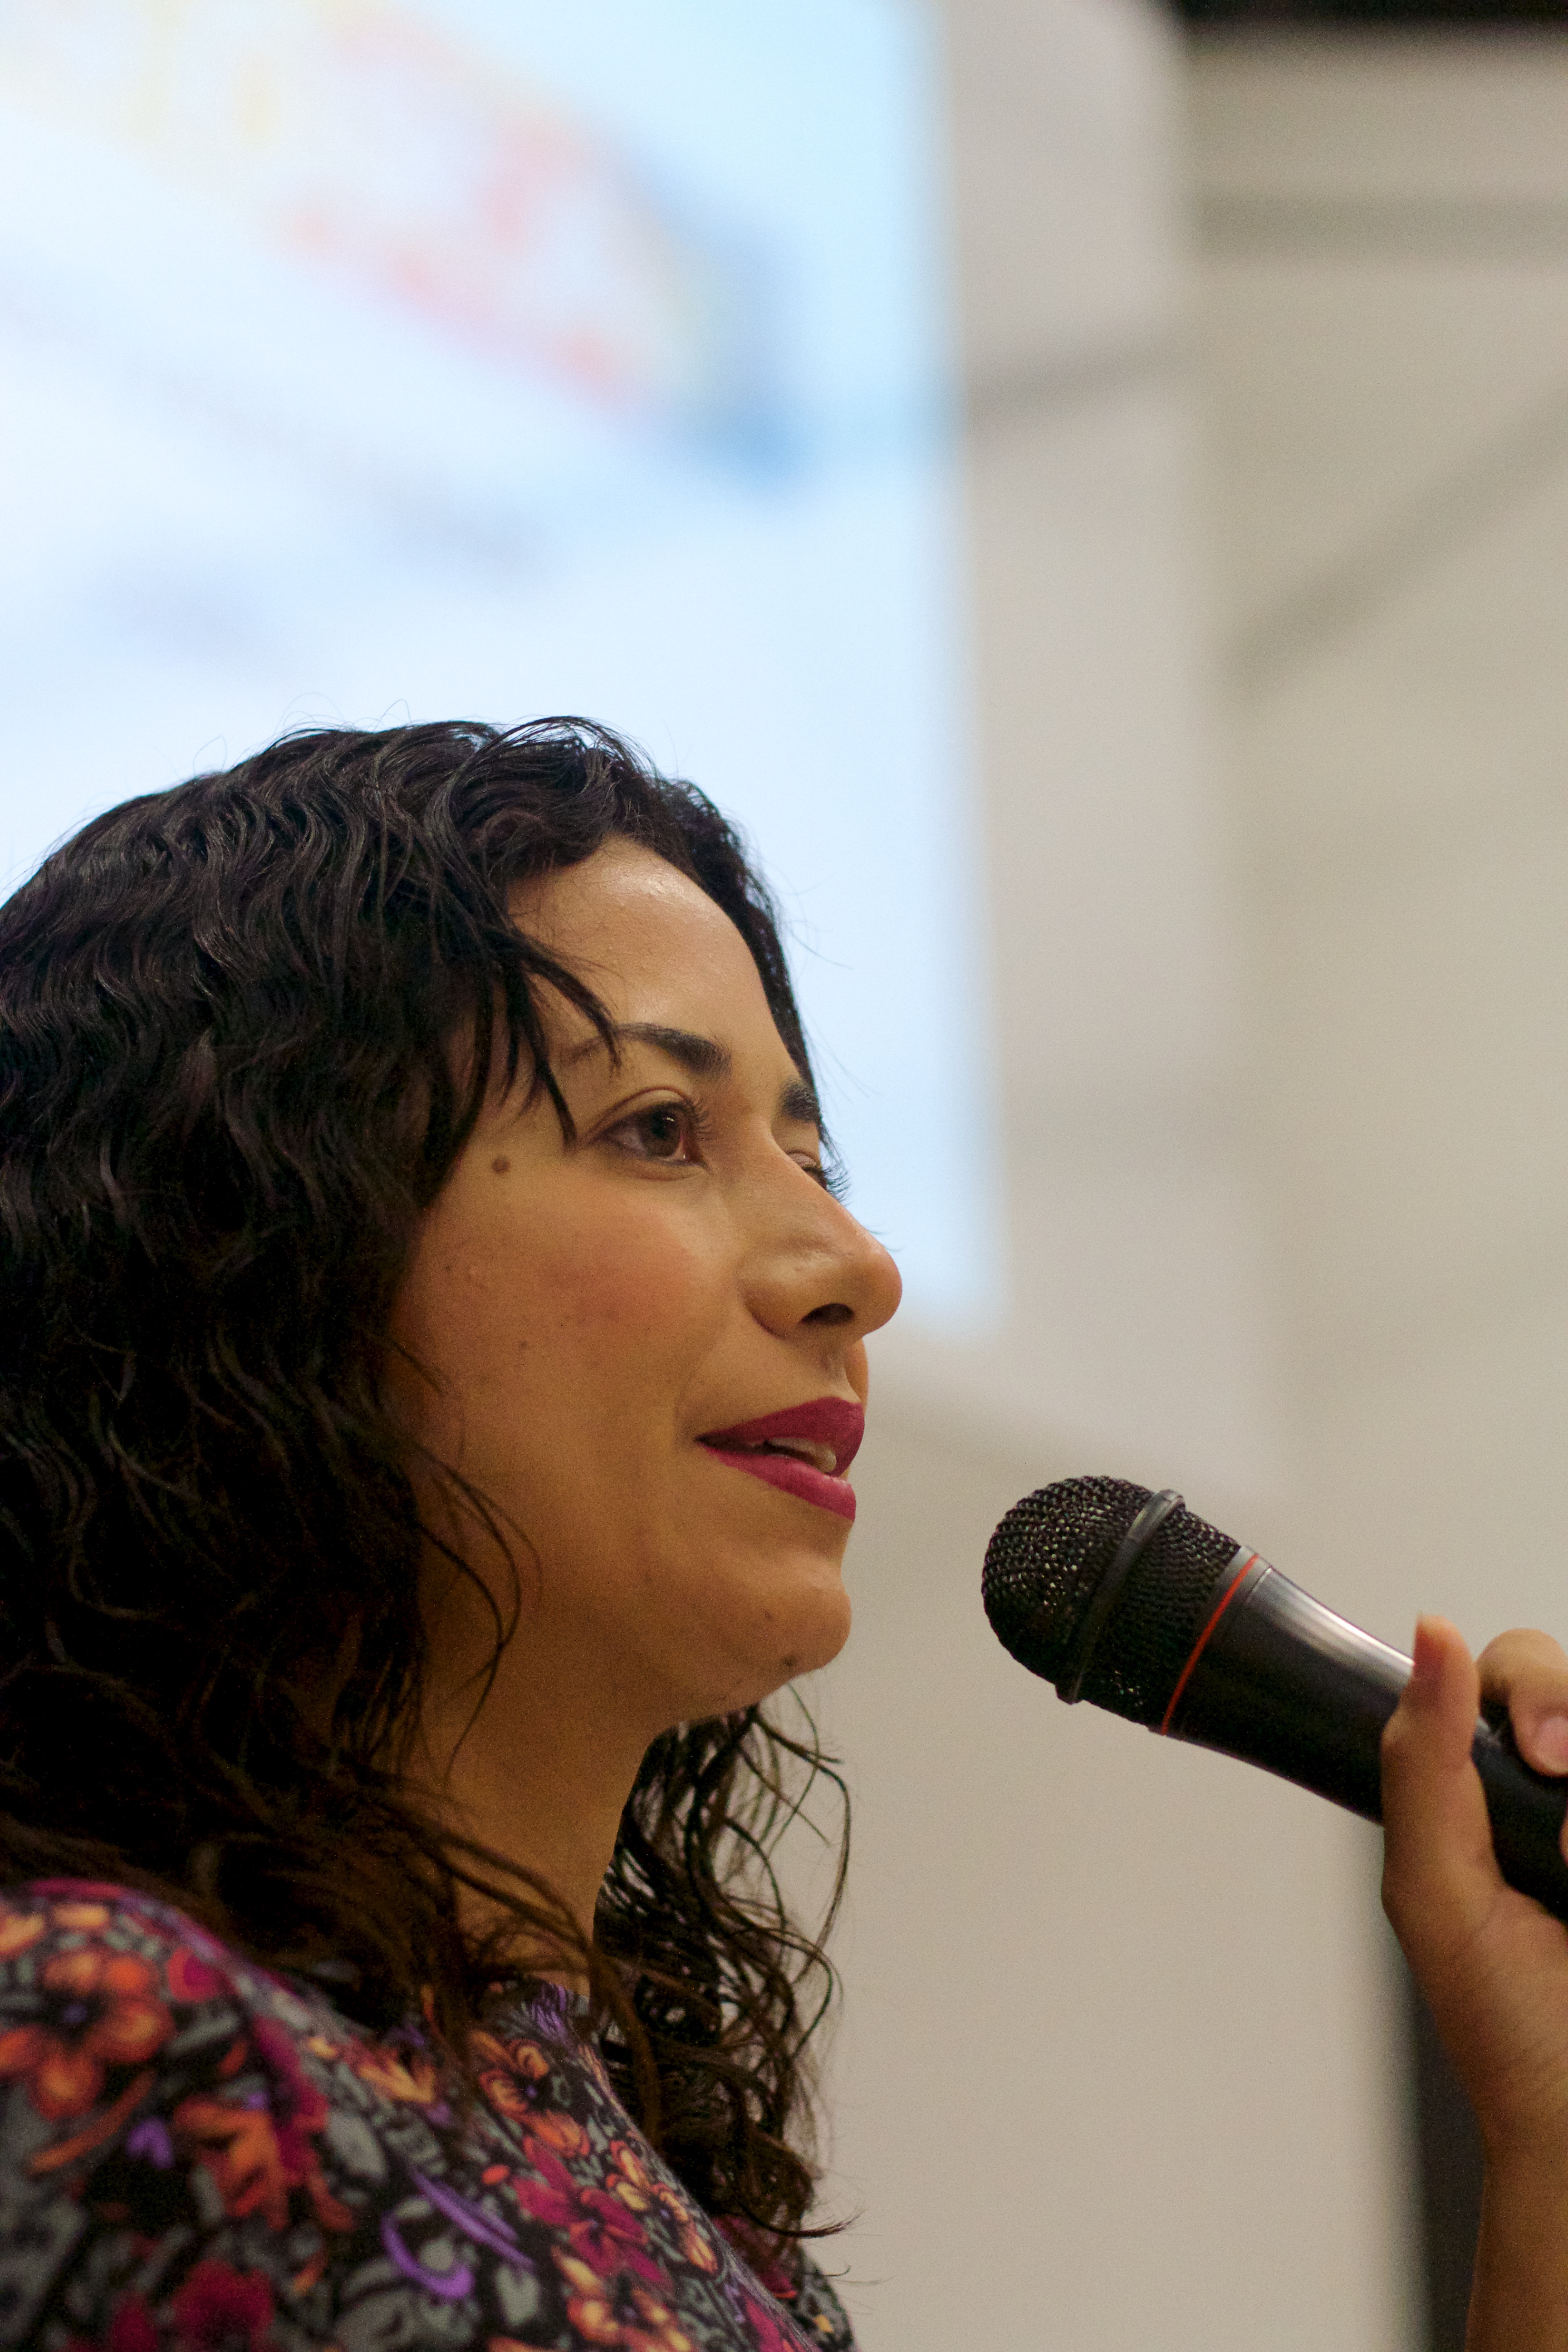
person, girl, woman, portrait, model, fashion, lady, singing, beauty, udgagora, photo shoot